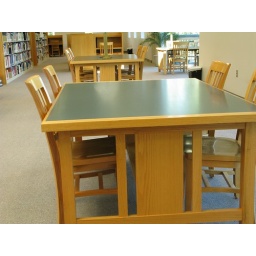
Pierce College Puyallup library has some tables with built in lamps and power outlets and others don't.